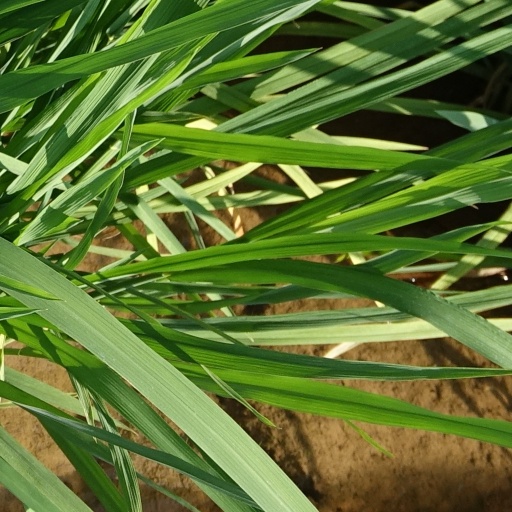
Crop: rice